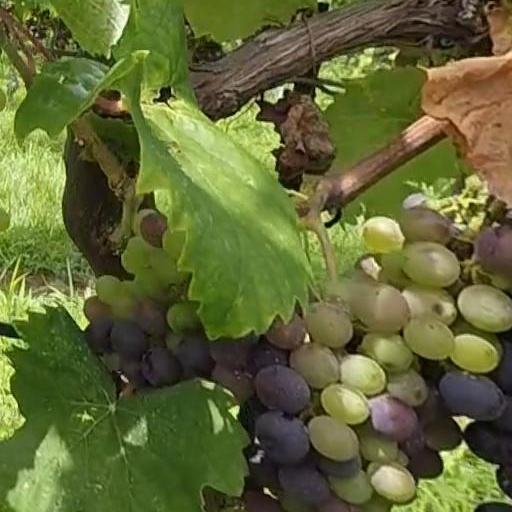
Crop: grape